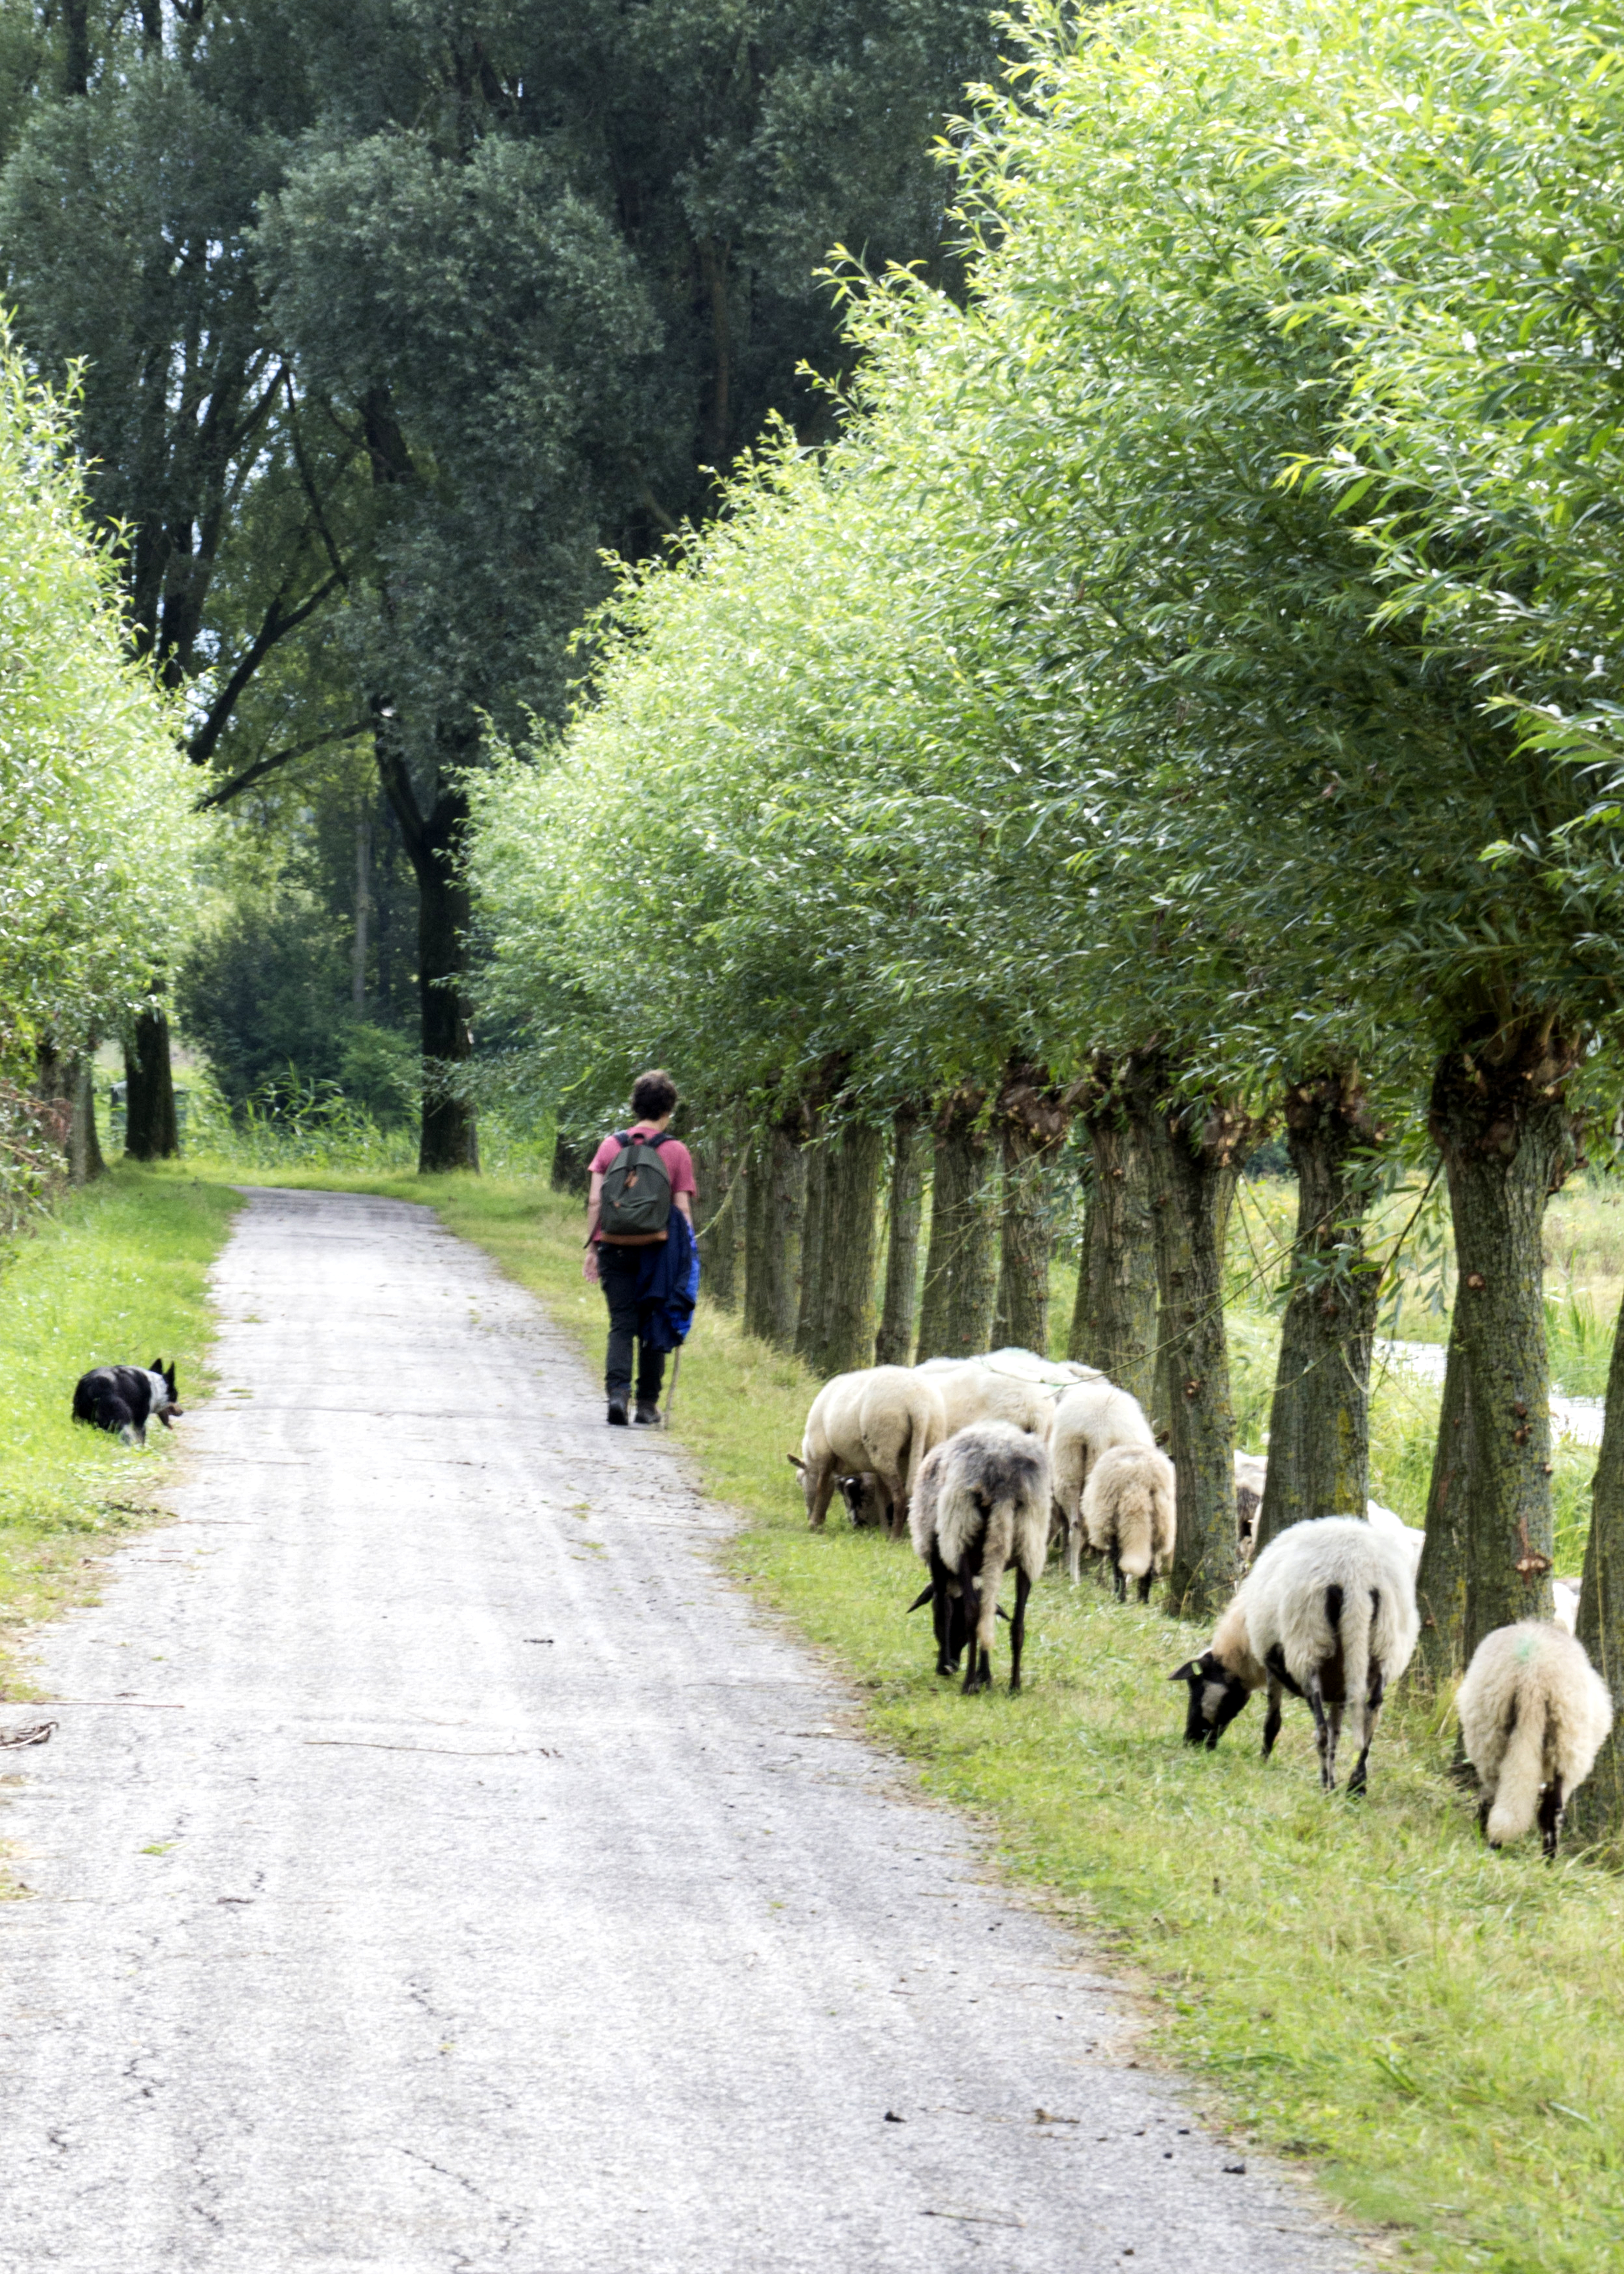
tree, nature, path, grass, outdoor, road, photography, flower, pasture, grazing, sheep, nikon, trees, nederland, netherlands, zuidholland, willow, outdoorphotography, sheeps, bomen, paulvandevelde, pdvandevelde, padagudaloma, natuurfotografie, dordrecht, biesbosch, nederlandinfotos, wilgen, hollandse, pad, schapen, sheperd, schaapsherder, rural area